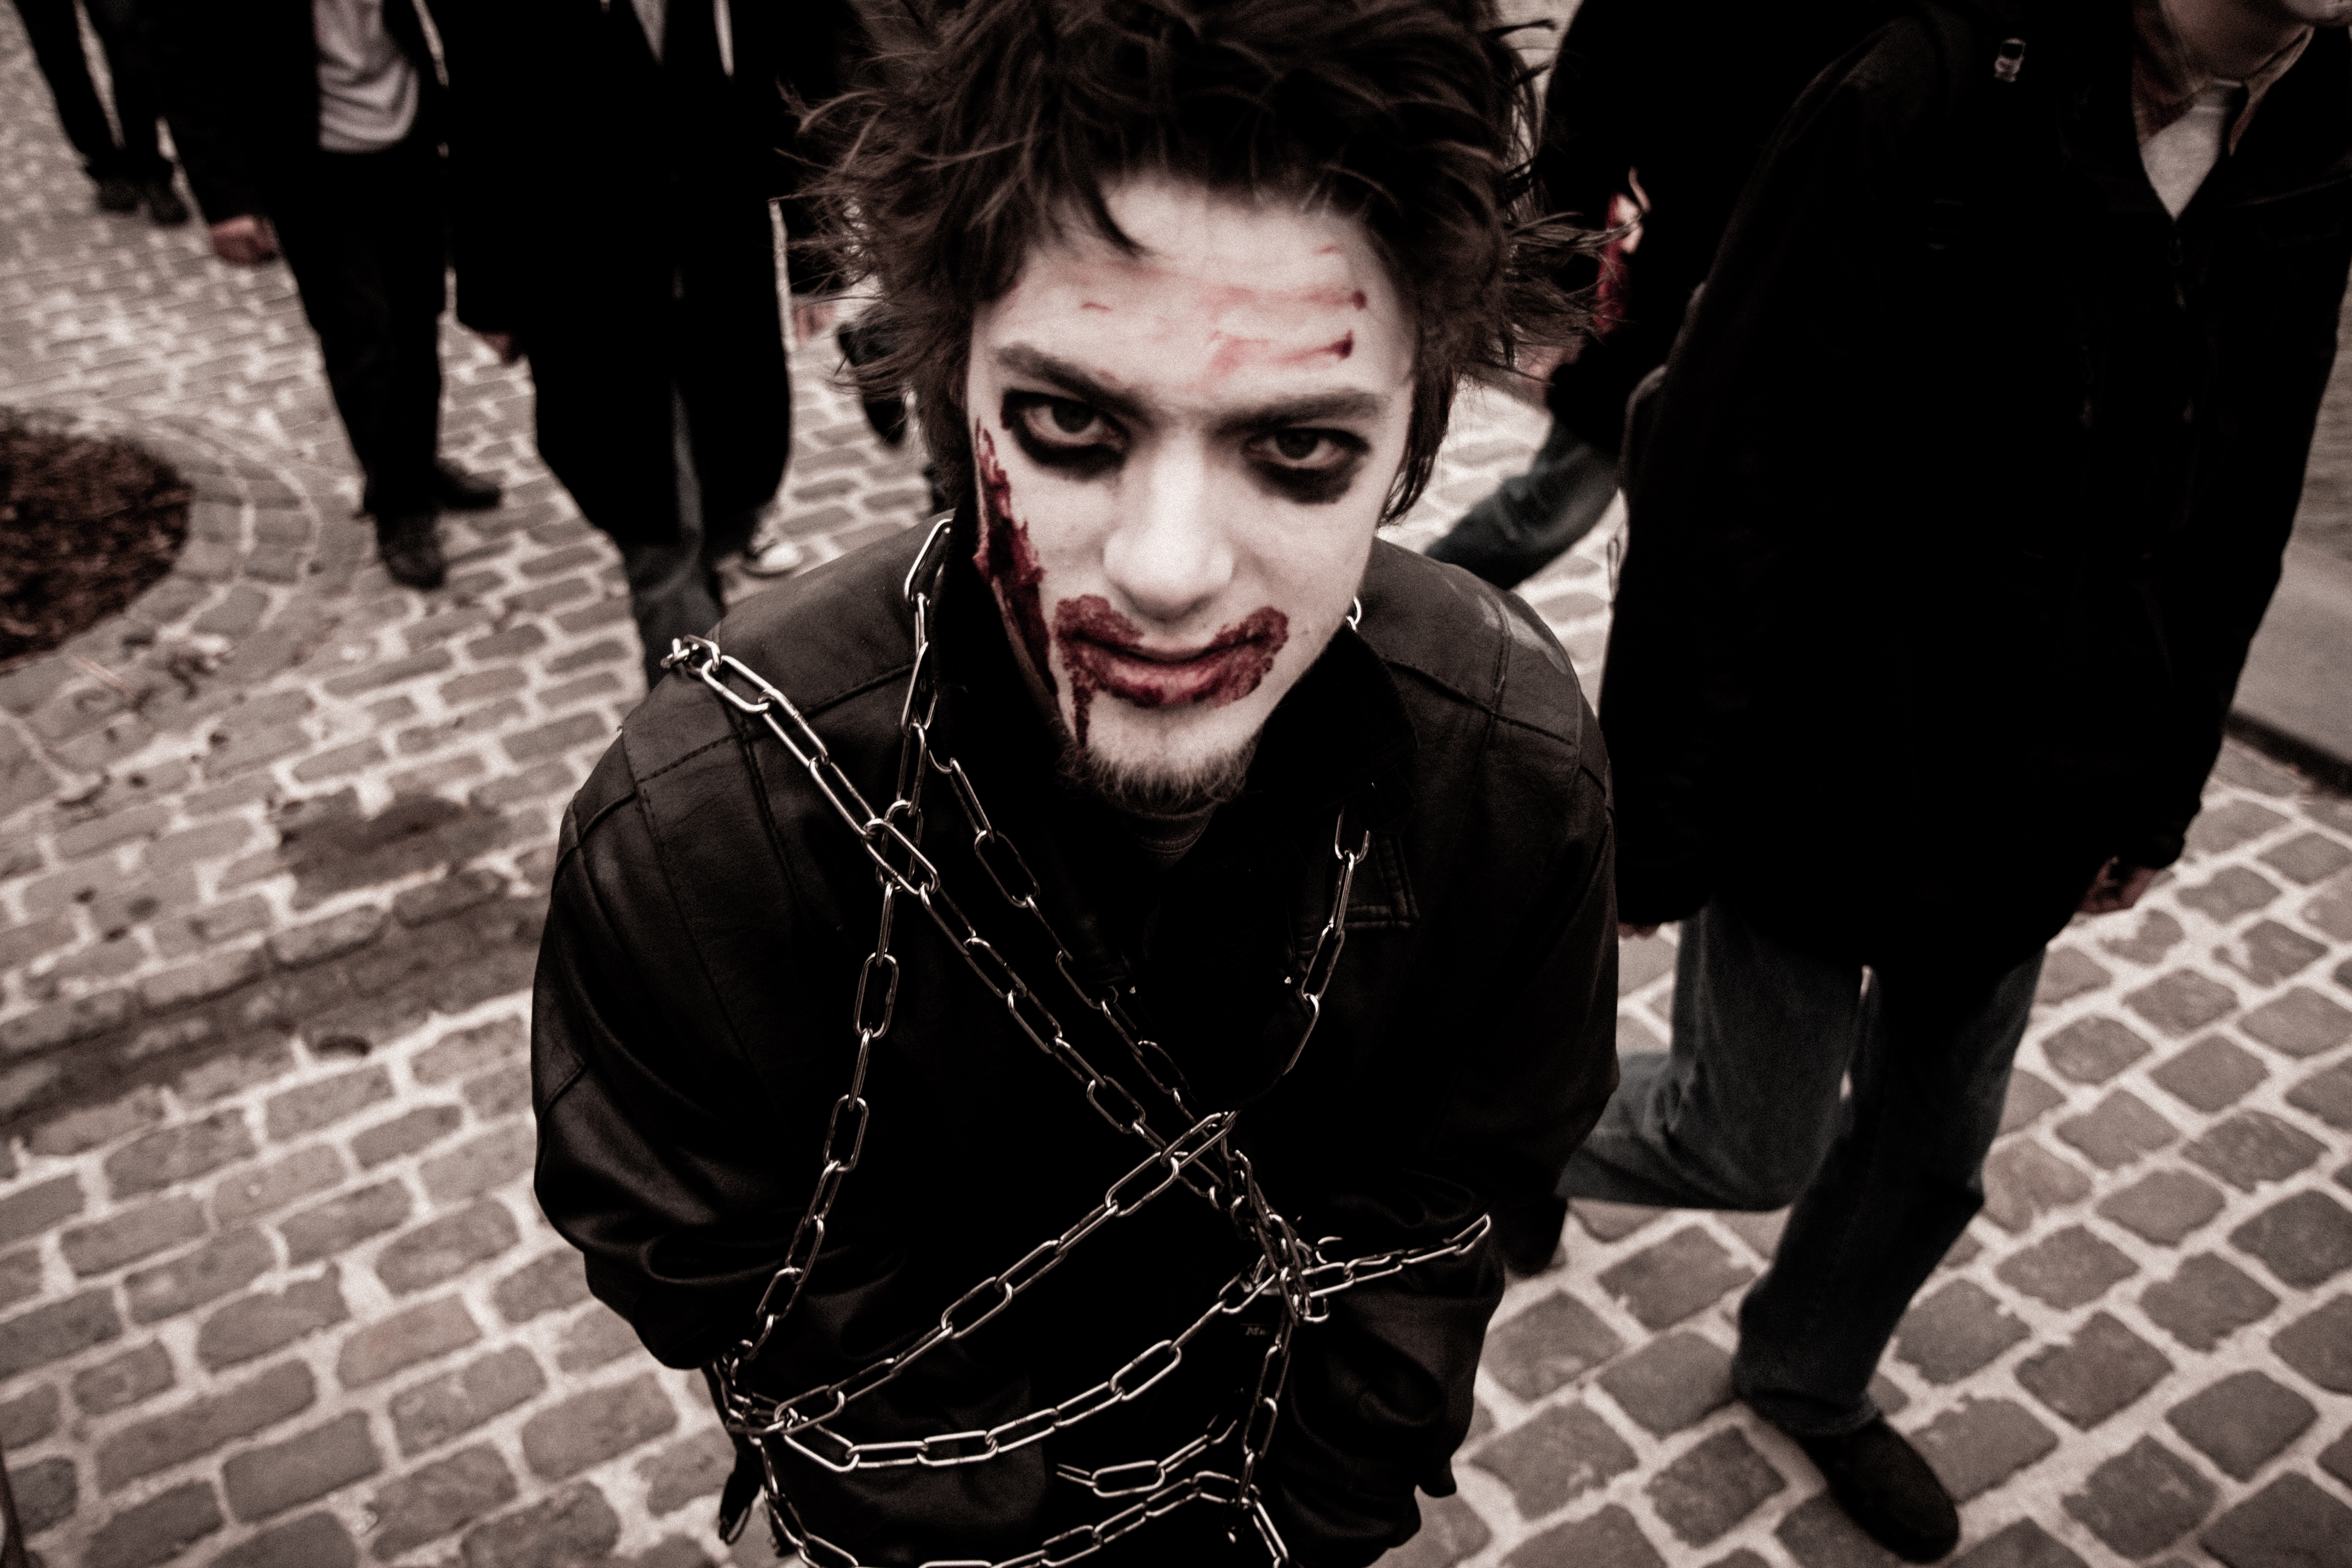
film, black, monochrome, parade, festival, brussels, 2012, fantastic, zombie, bifff, internationnal, zombieday, fictional character, goth subculture